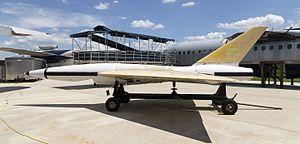
Fairchild SM-73 Bull Goose missile leurre à Hagerstown, Maryland, États-Unis